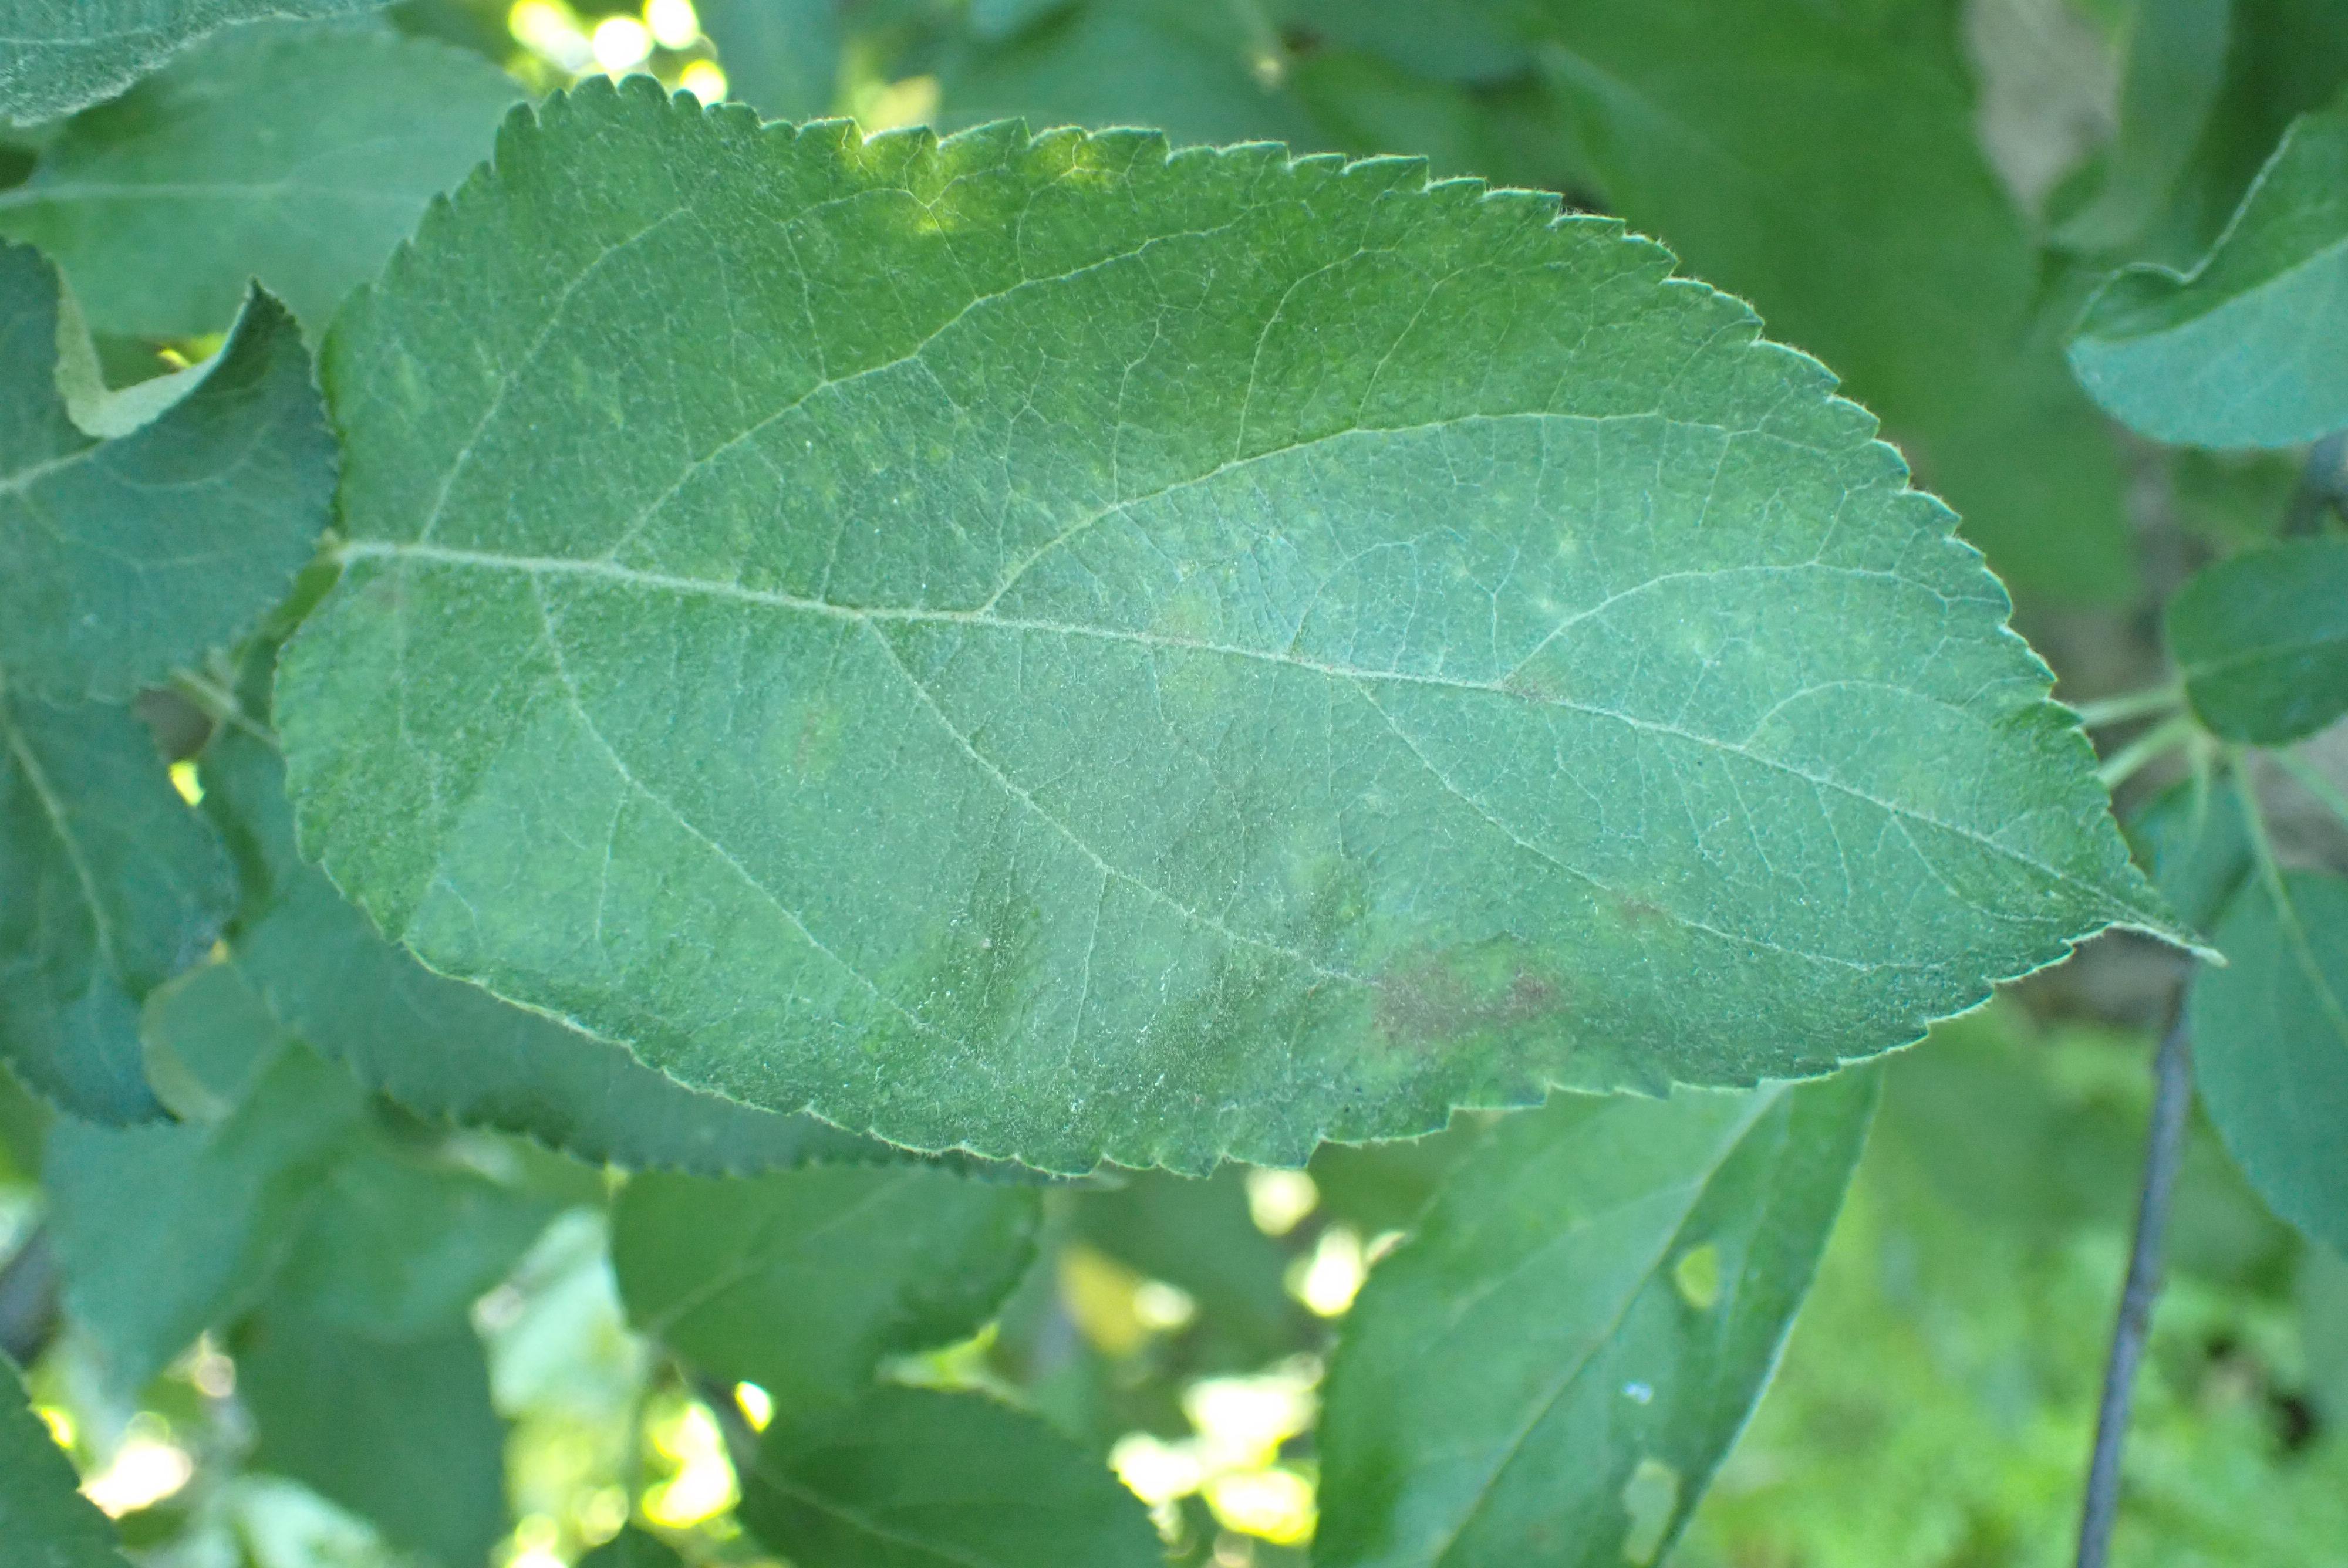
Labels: scab